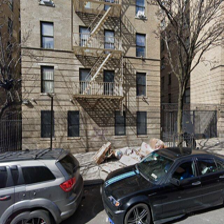
Label: streetView